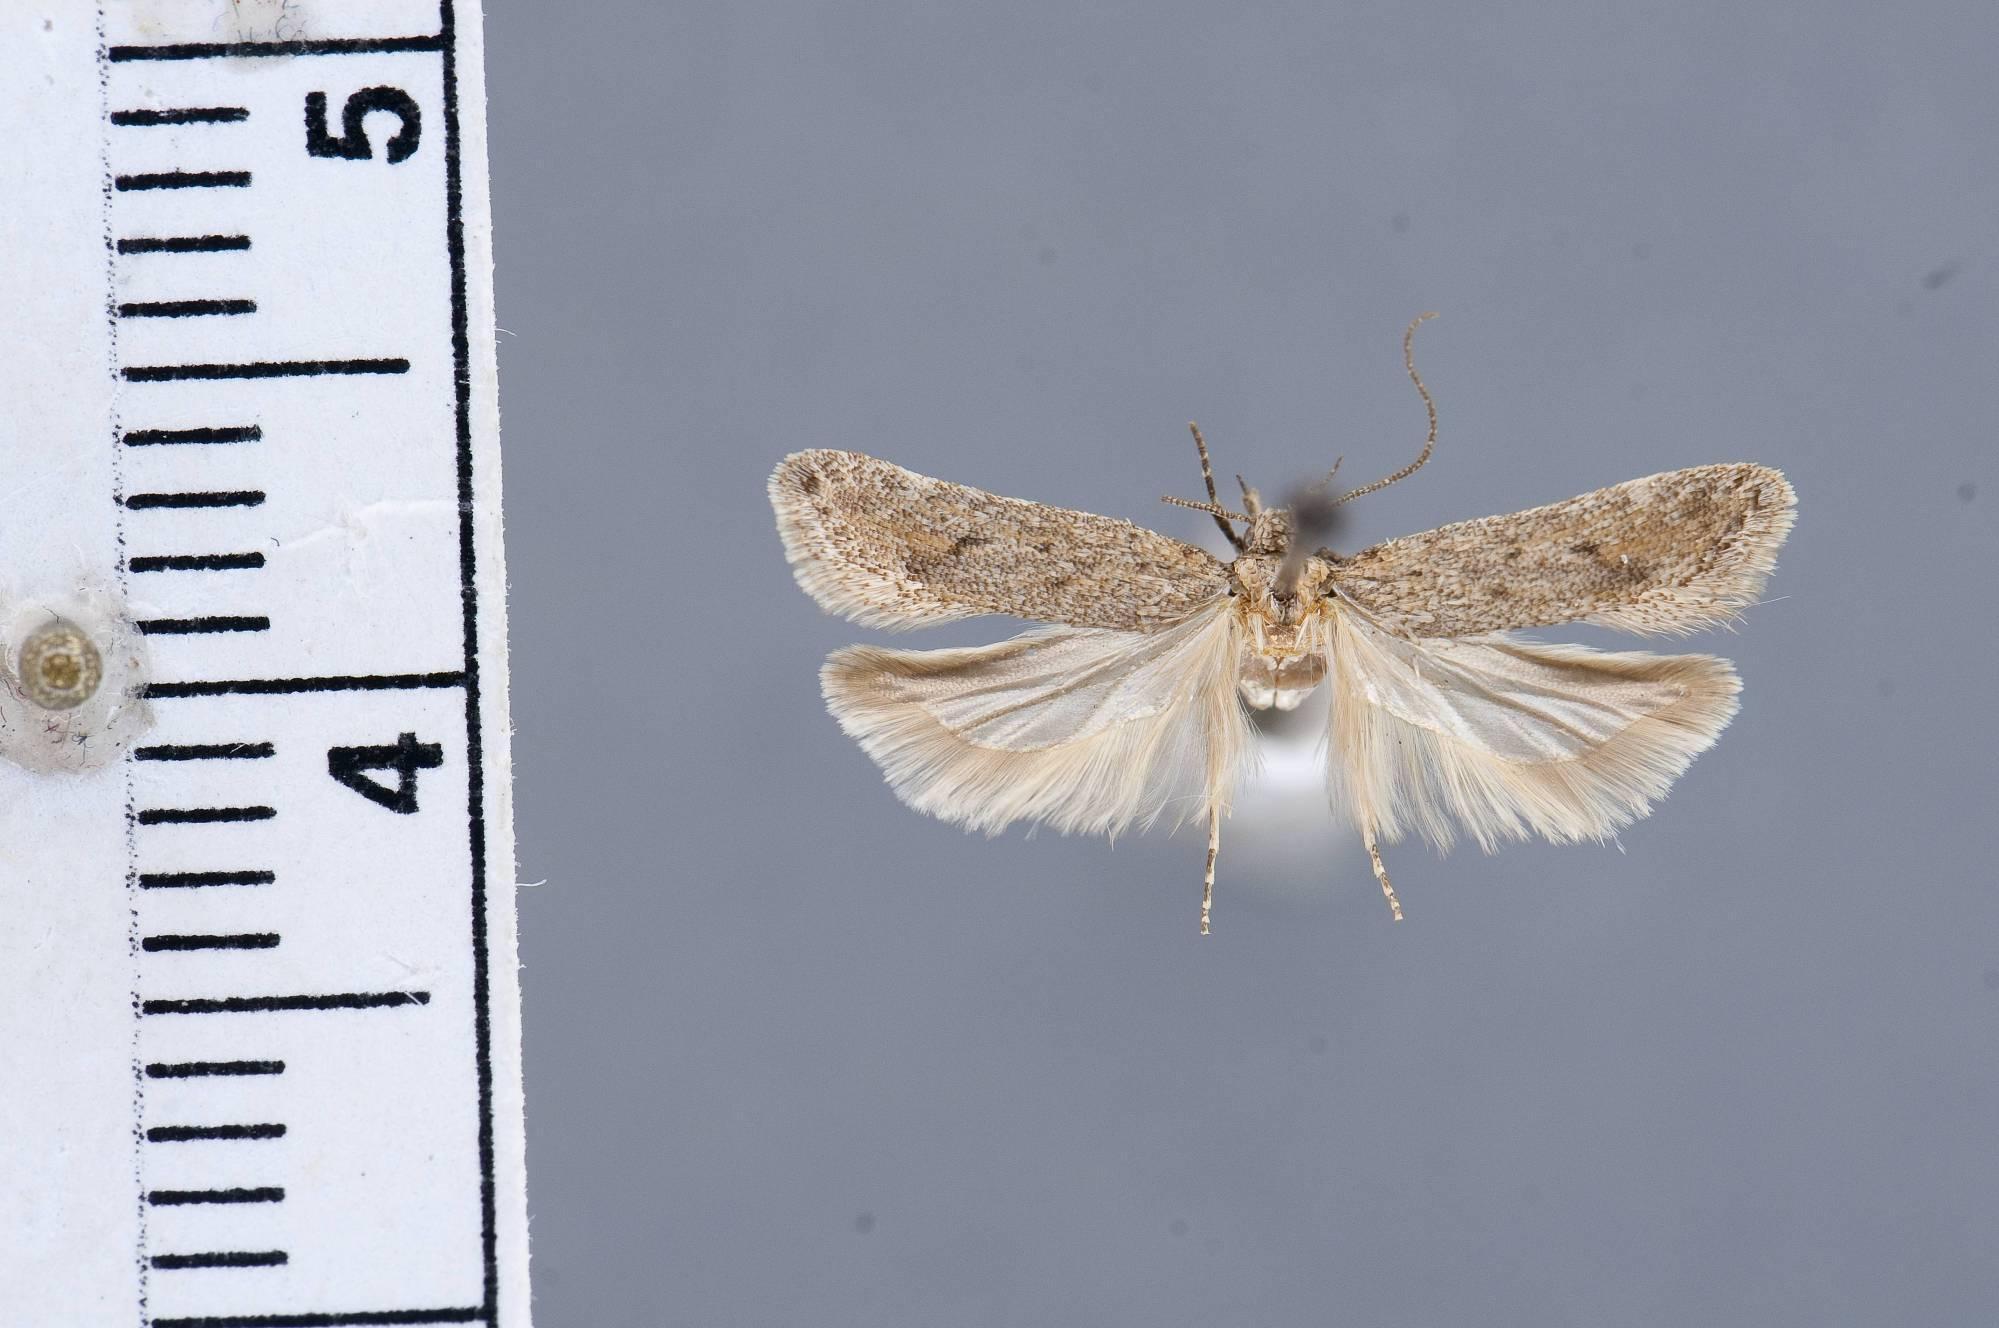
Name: Gelechia lepidotae
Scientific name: Gelechia lepidotae Clarke, 1934
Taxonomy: Animalia, Arthropoda, Insecta, Lepidoptera, Glossata, Gelechiidae, Gelechiinae
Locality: Snake River, opposite Clarkston, Whitman, Washington, United States
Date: [Not Stated]